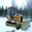
Label: tractor